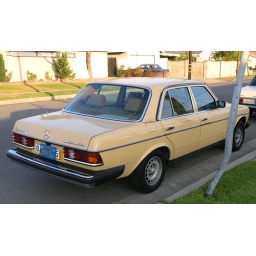
Just for kicks, I installed Euro plates on the car underneath the US plates of course.